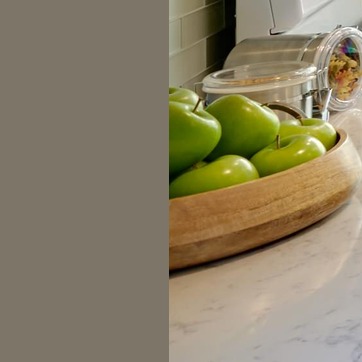
Material: food